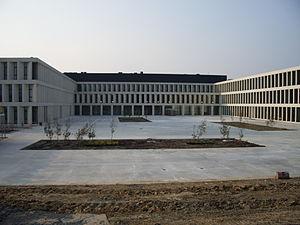
Entrée de l'hôpital AZ Groeninge
Le AZ Groeninge est un grand centre hospitalier à Courtrai, en Belgique. Le centre est le résultat d'une fusion entre un hôpital public et trois hôpitaux privés en 2003.